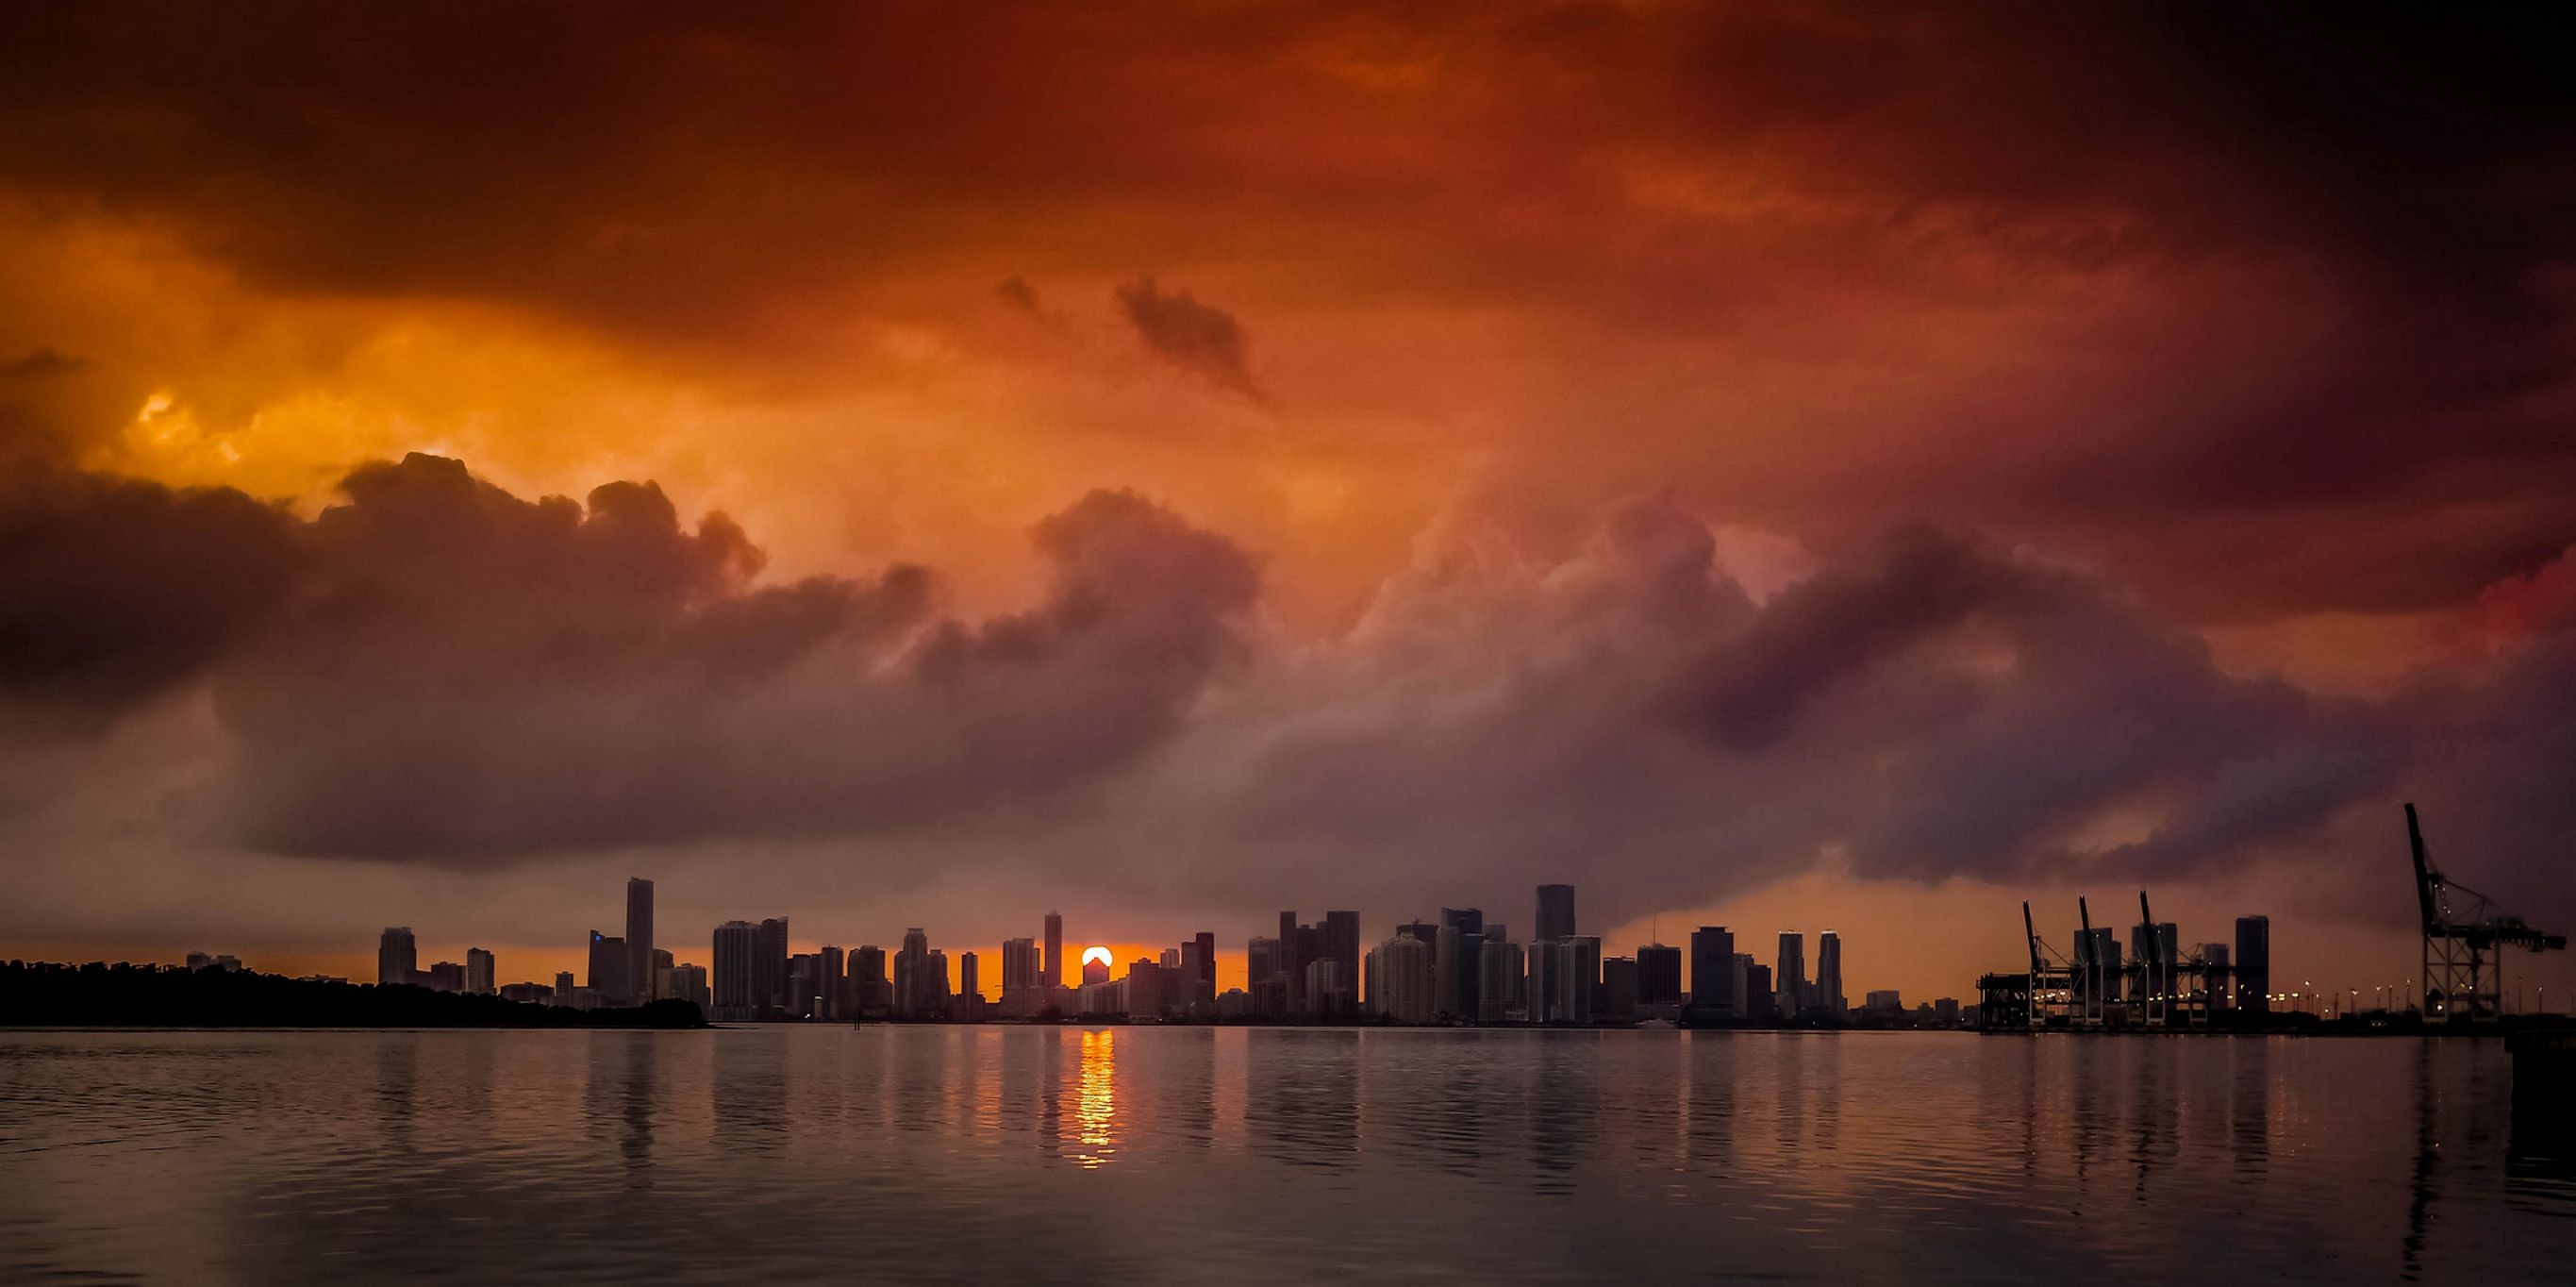
water, horizon, cloud, sky, sunrise, sunset, morning, dawn, atmosphere, cityscape, dusk, evening, orange, reflection, weather, cloudscape, miami, sunset sky, afterglow, miami skyline, meteorological phenomenon, atmospheric phenomenon